Answer in natural language. Considering the relative positions, where is Television (marked A) with respect to white cone floor lamp (marked B)? Choose between the following options: left or right
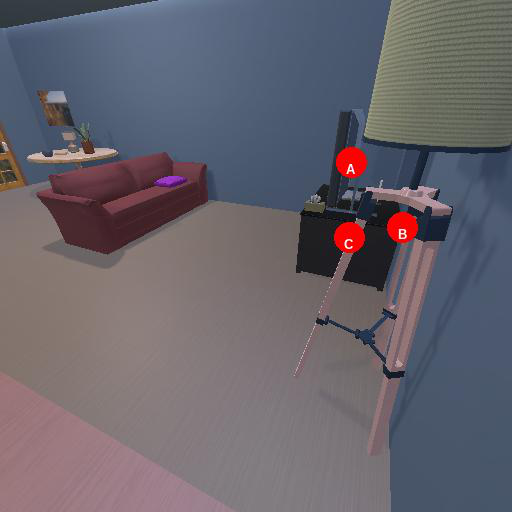
<answer>right</answer>